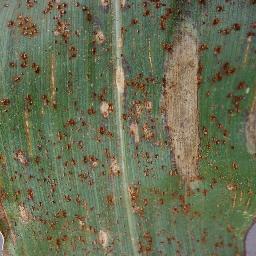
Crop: corn
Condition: (maize)_northern_blight